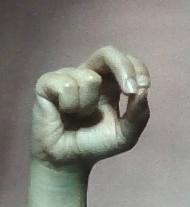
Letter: gaaf